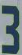
Number: 3